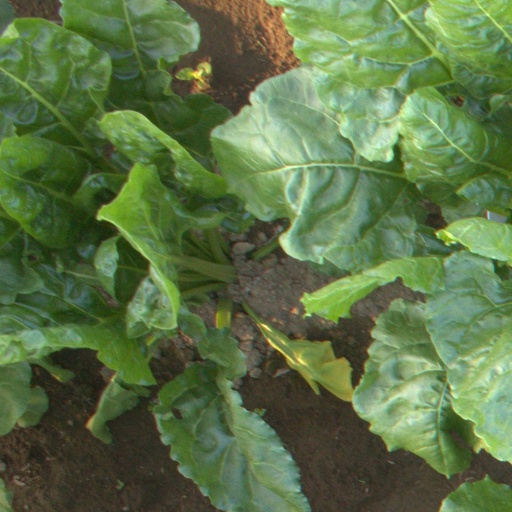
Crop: sugar beet